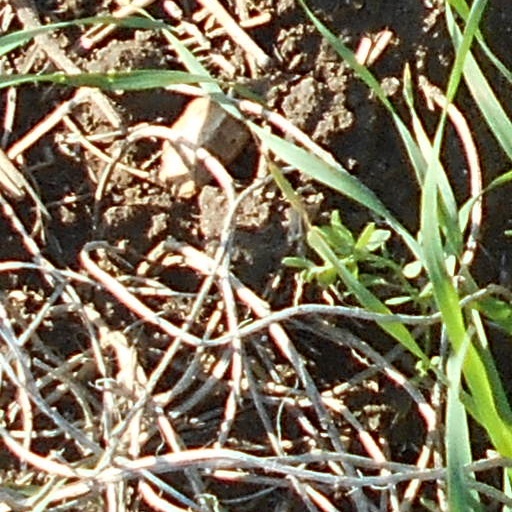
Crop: wheat